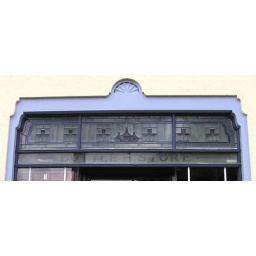
Lead light glass above the door of the bottle shop of the mission style Provincial Hotel. Built 1932. Architect: Finch &amp;amp; Westerholm.